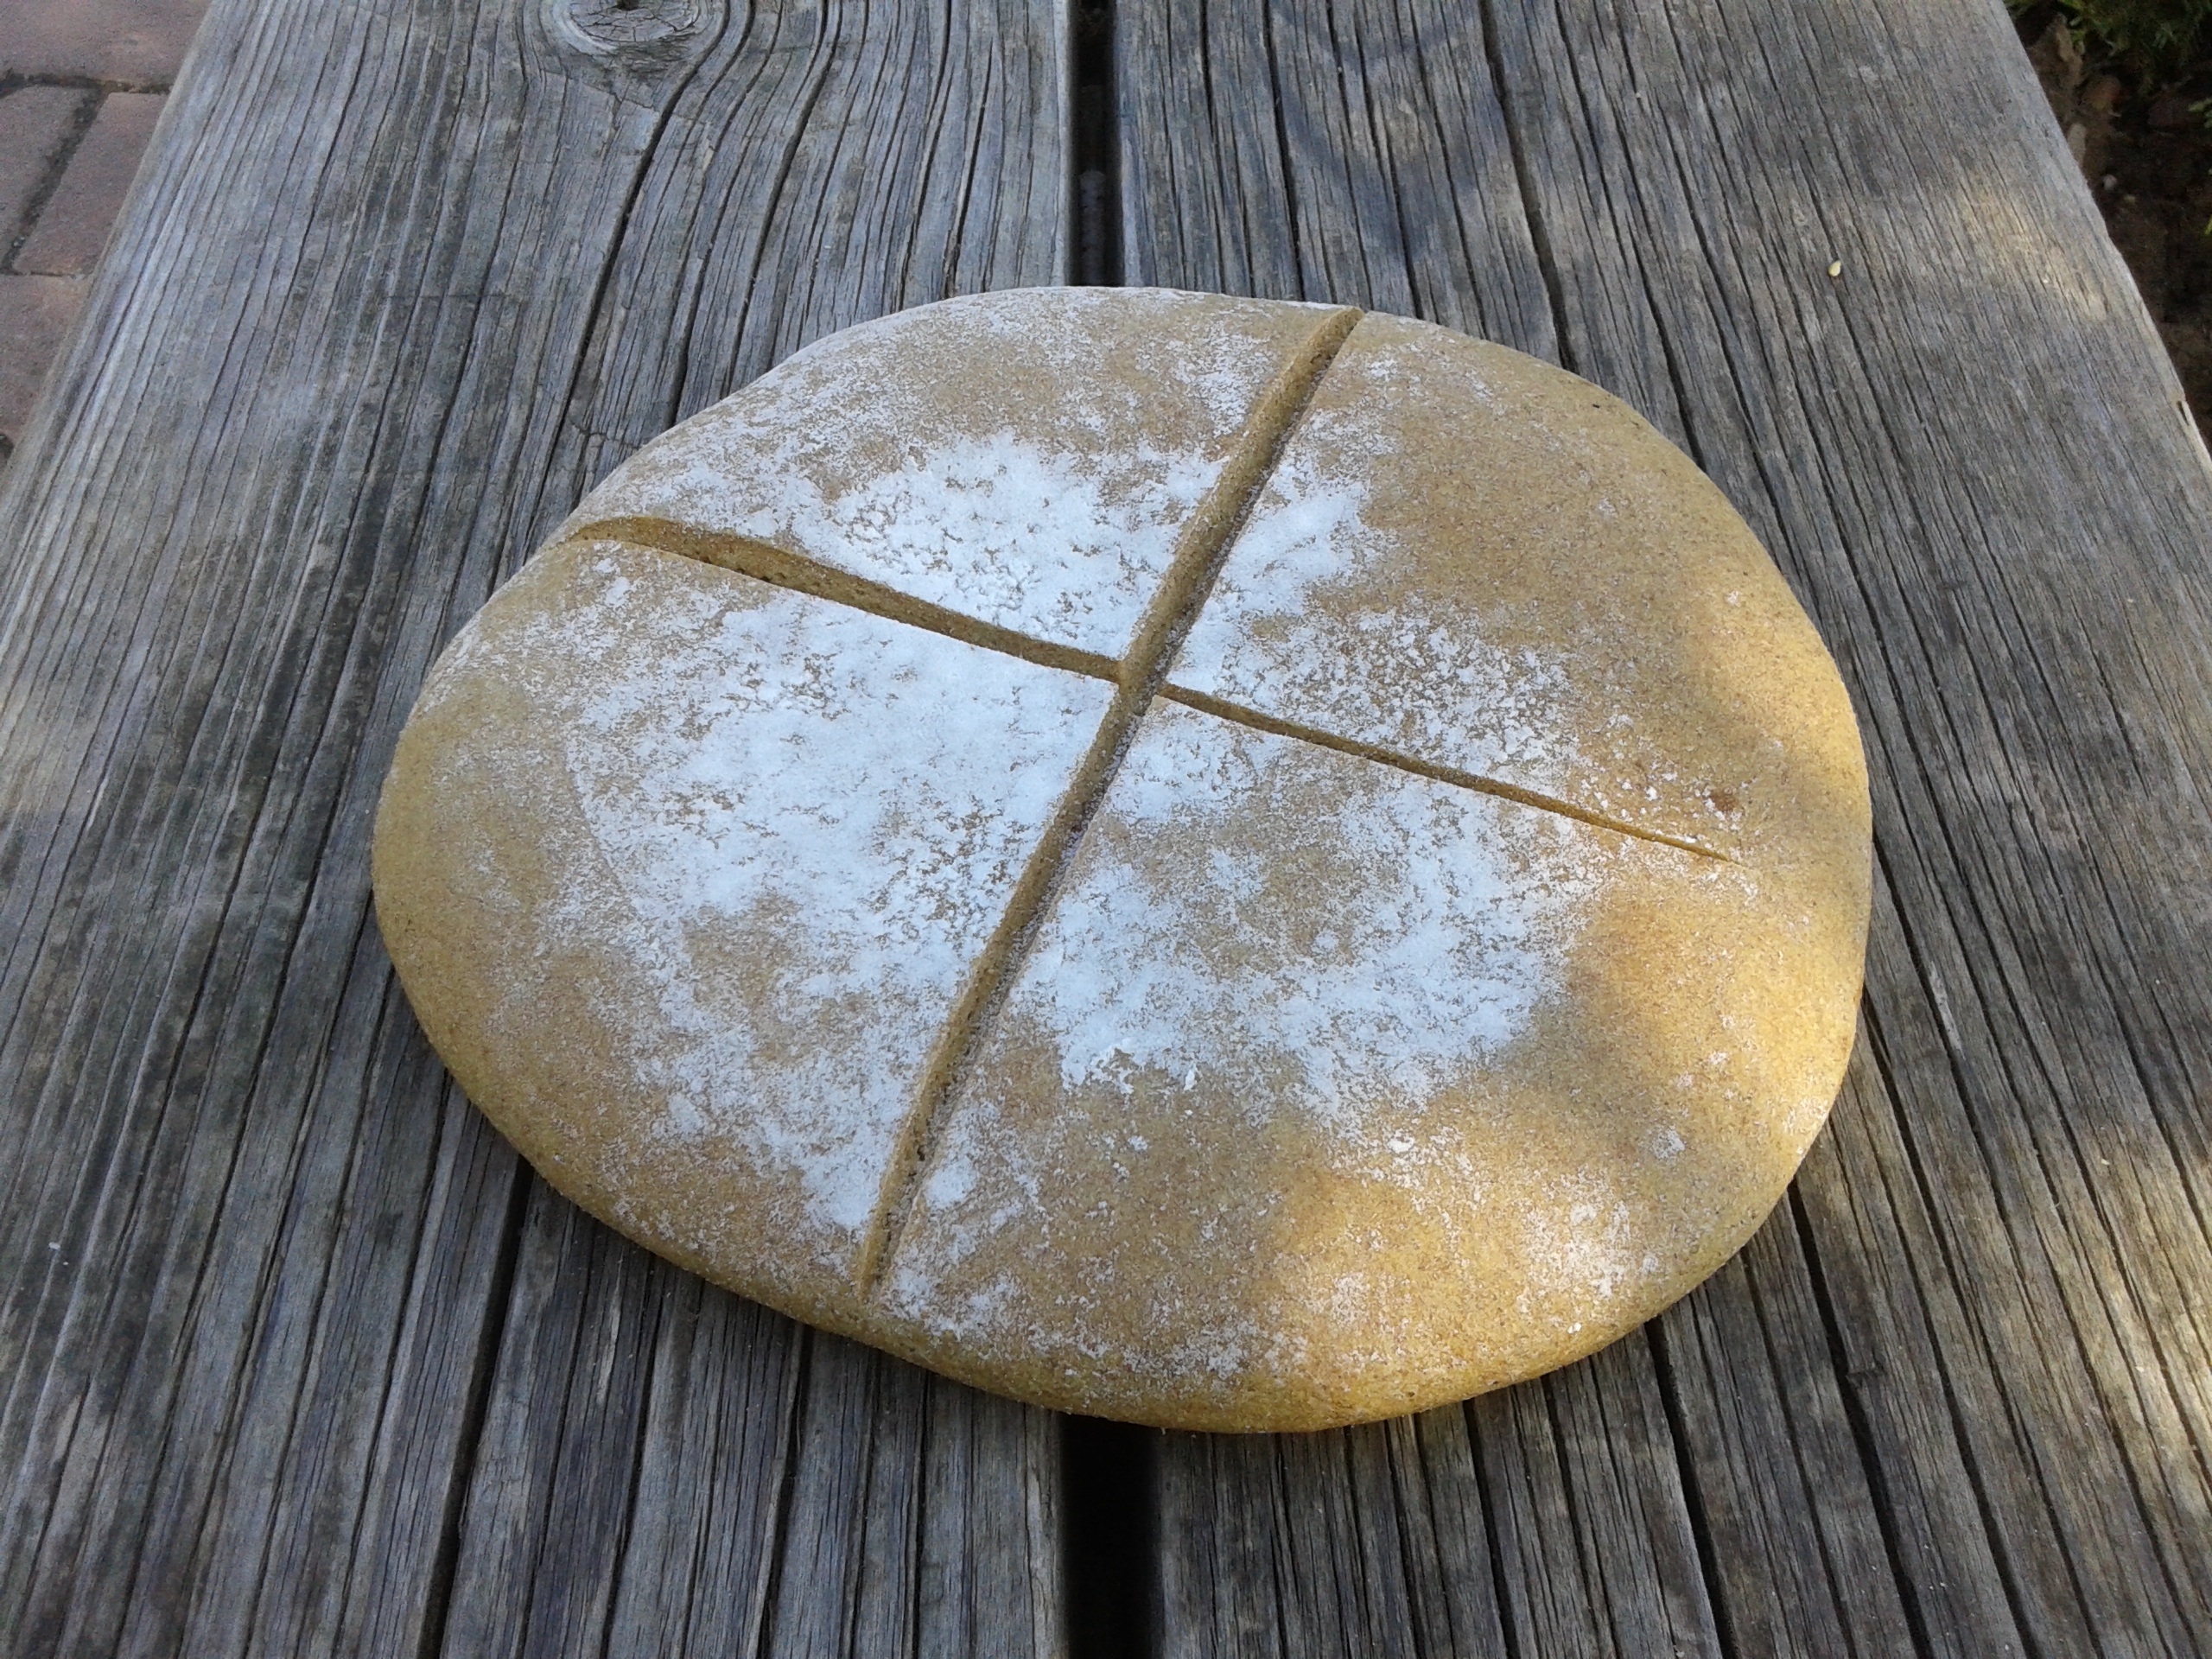
wood, food, baking, bread, loaf, baked goods, grass family